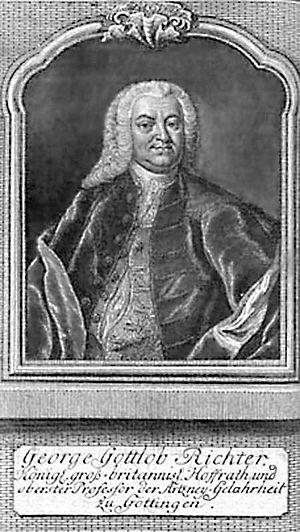
Georg Gottlob Richter est un professeur de médecine, philosophie et philologie saxon. Il a dirigé la première chaire de médecine de l'université de Göttingen.